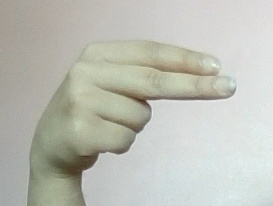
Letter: ain